Box jellyfish

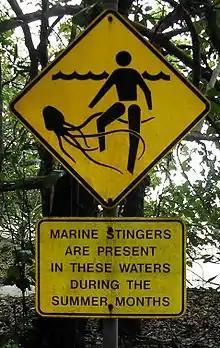
Box jellyfish warning signpost at a Cape Tribulation beach in Queensland, Australia

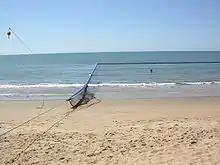
Jellyfish/stinger net exclosure at Ellis Beach, Queensland, Australia

Box jellyfish have been long known for their powerful sting. The lethality of the Cubozoan venom to humans is the primary reason for its research. Although unspecified species of box jellyfish have been called in newspapers "the world's most venomous creature" and the deadliest creature in the sea, only a few species in the class have been confirmed to be involved in human deaths; some species are not harmful to humans, possibly delivering a sting that is no more than painful. When the venom of the box jellyfish was sequenced, it was found that more than 170 toxin proteins were identified. The high quantity of toxin proteins that the box jellyfish possess is the reason they are known to be so dangerous. Stings from the box jellyfish can lead to skin irritation, cardiotoxicity, and can even be fatal.